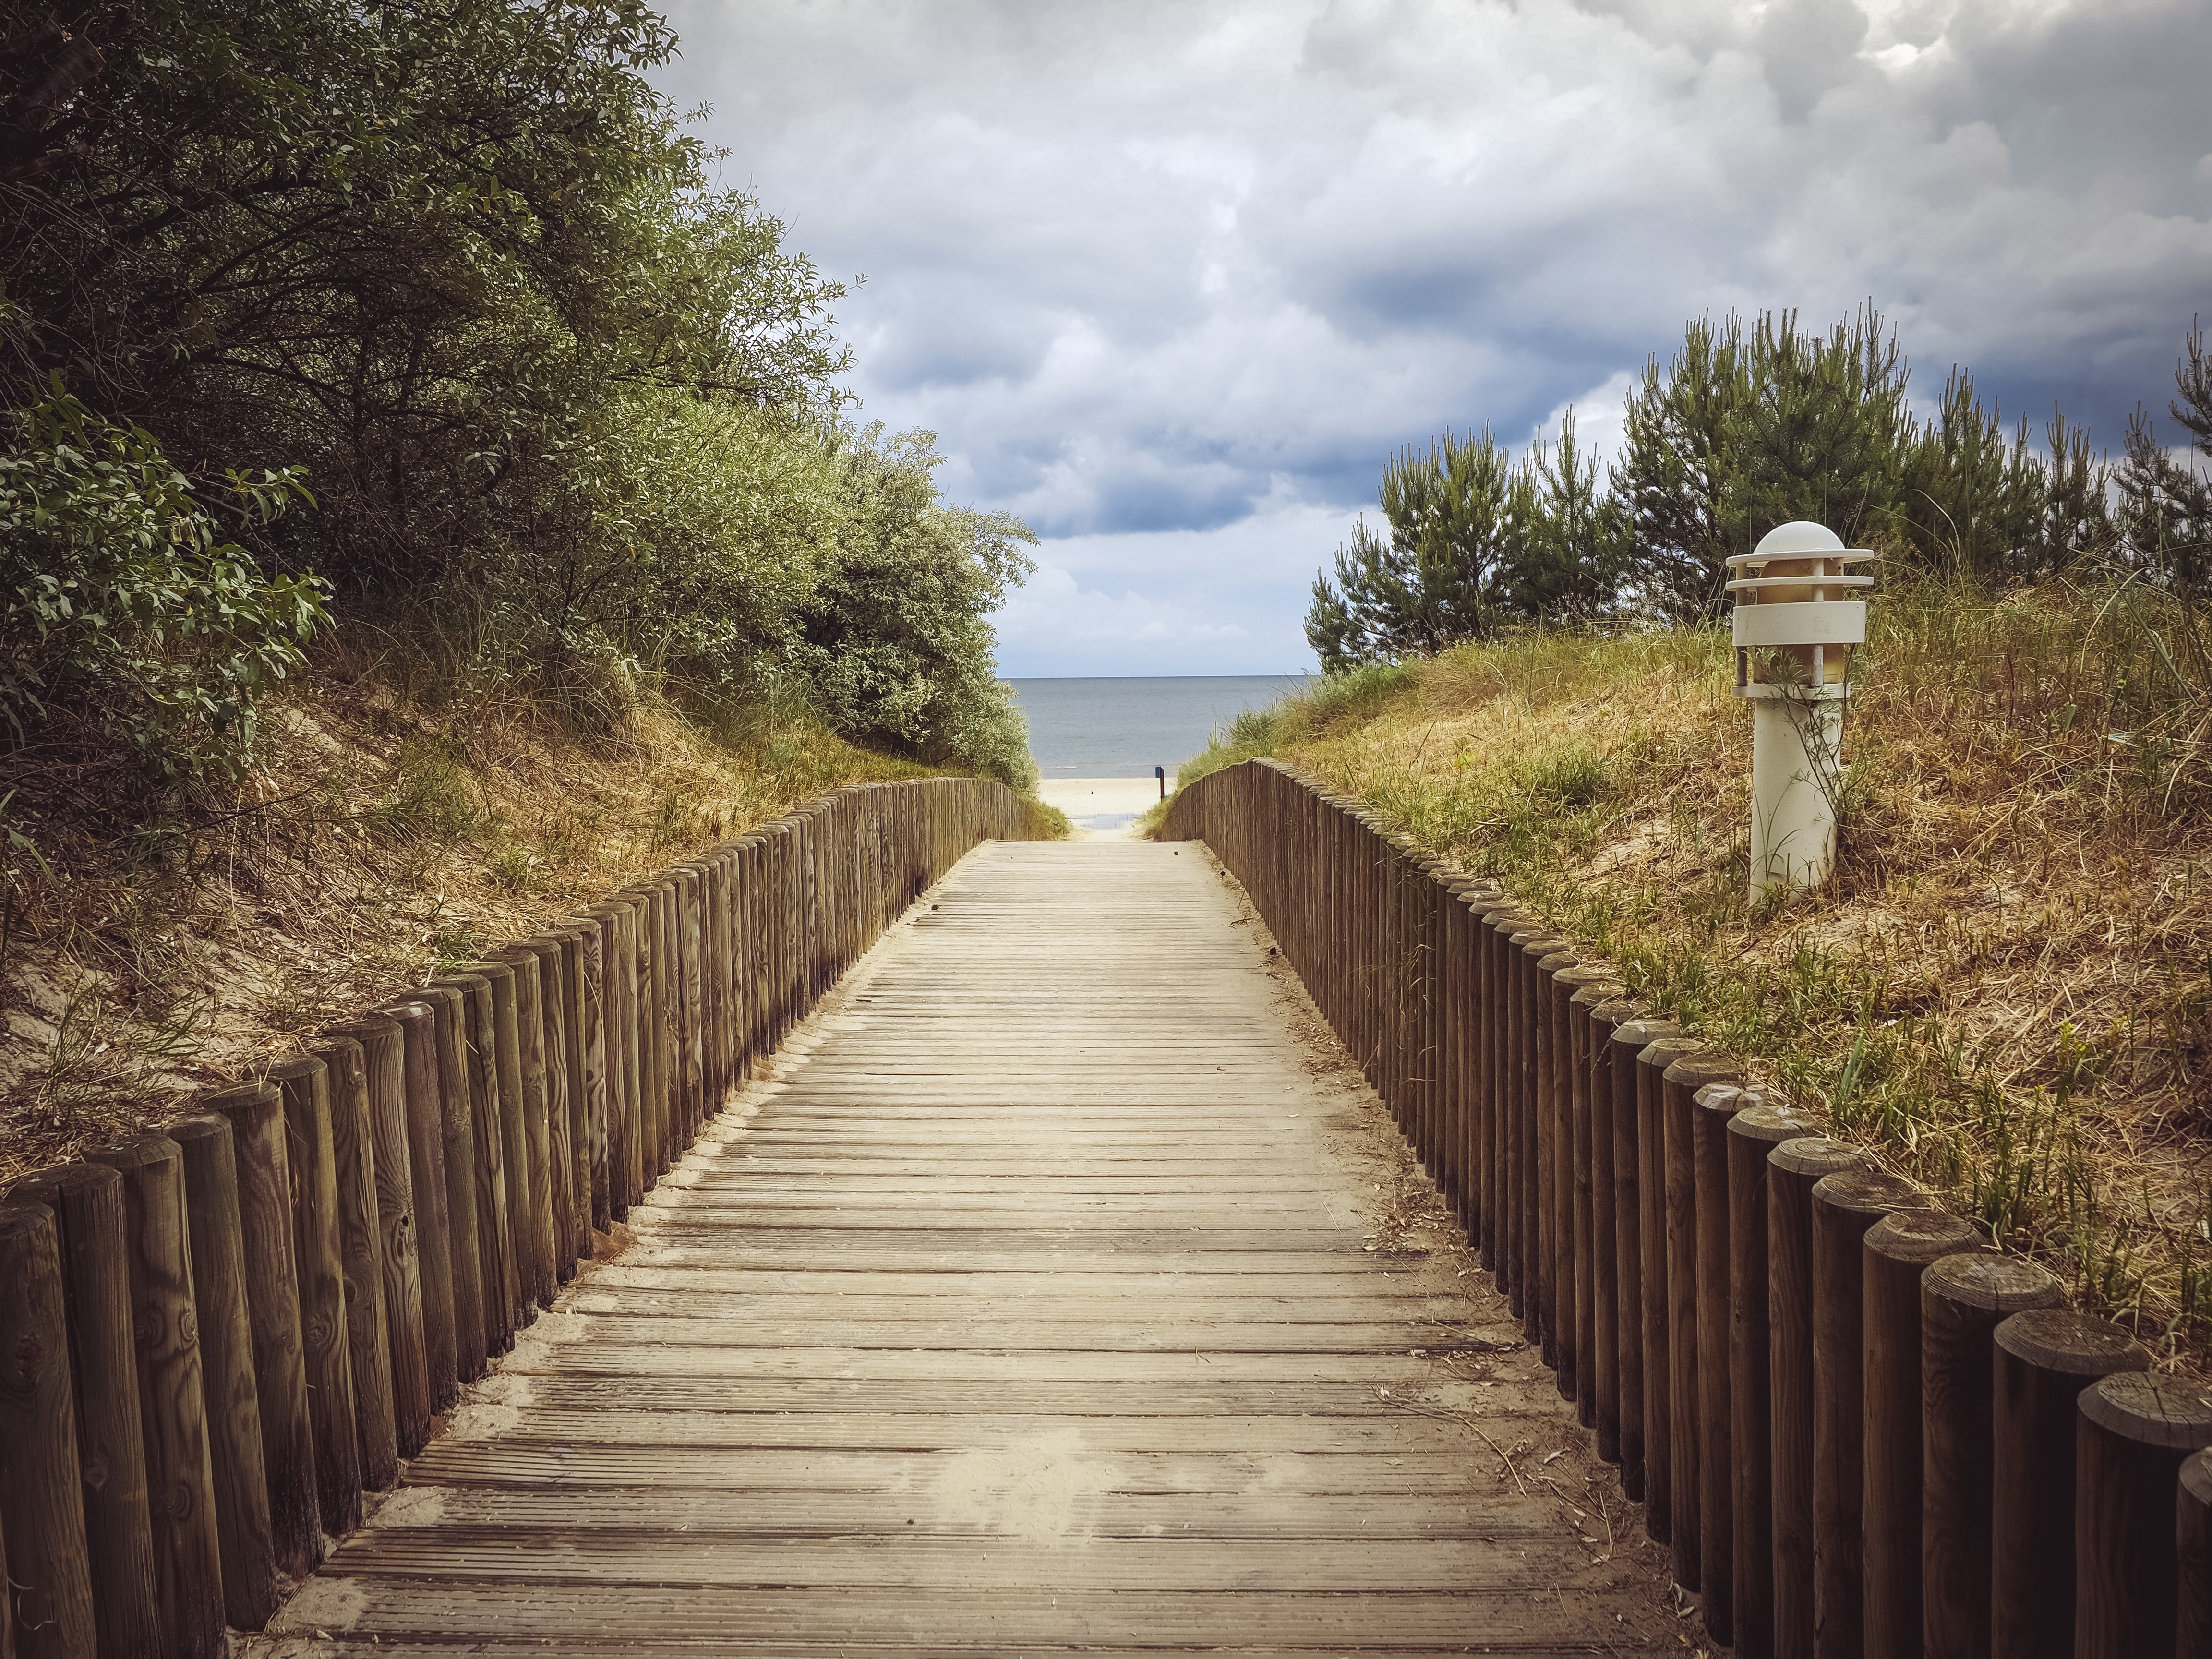
beach, sea, tree, water, nature, boardwalk, sunlight, morning, river, walkway, summer, travel, bush, web, autumn, holiday, waterway, trees, clouds, bushes, habitat, away, sea view, more, baltic sea, rural area, strandweg